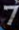
Number: 7